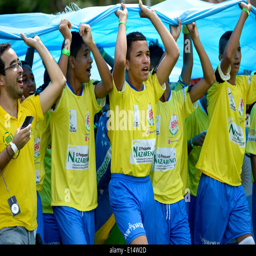
team entering the stadium , opening ceremony